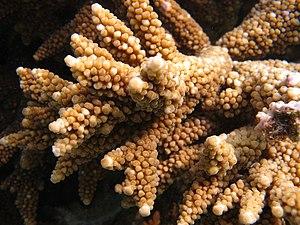
Gros plan sur du corail Acropora austera aux Maldives (atoll de Baa).
Acropora austera est une espèce de coraux appartenant à la famille des Acroporidés.